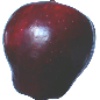
Label: Apple Red Delicious 1